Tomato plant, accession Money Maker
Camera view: bottom (45 deg); turntable rotation: 150 degrees
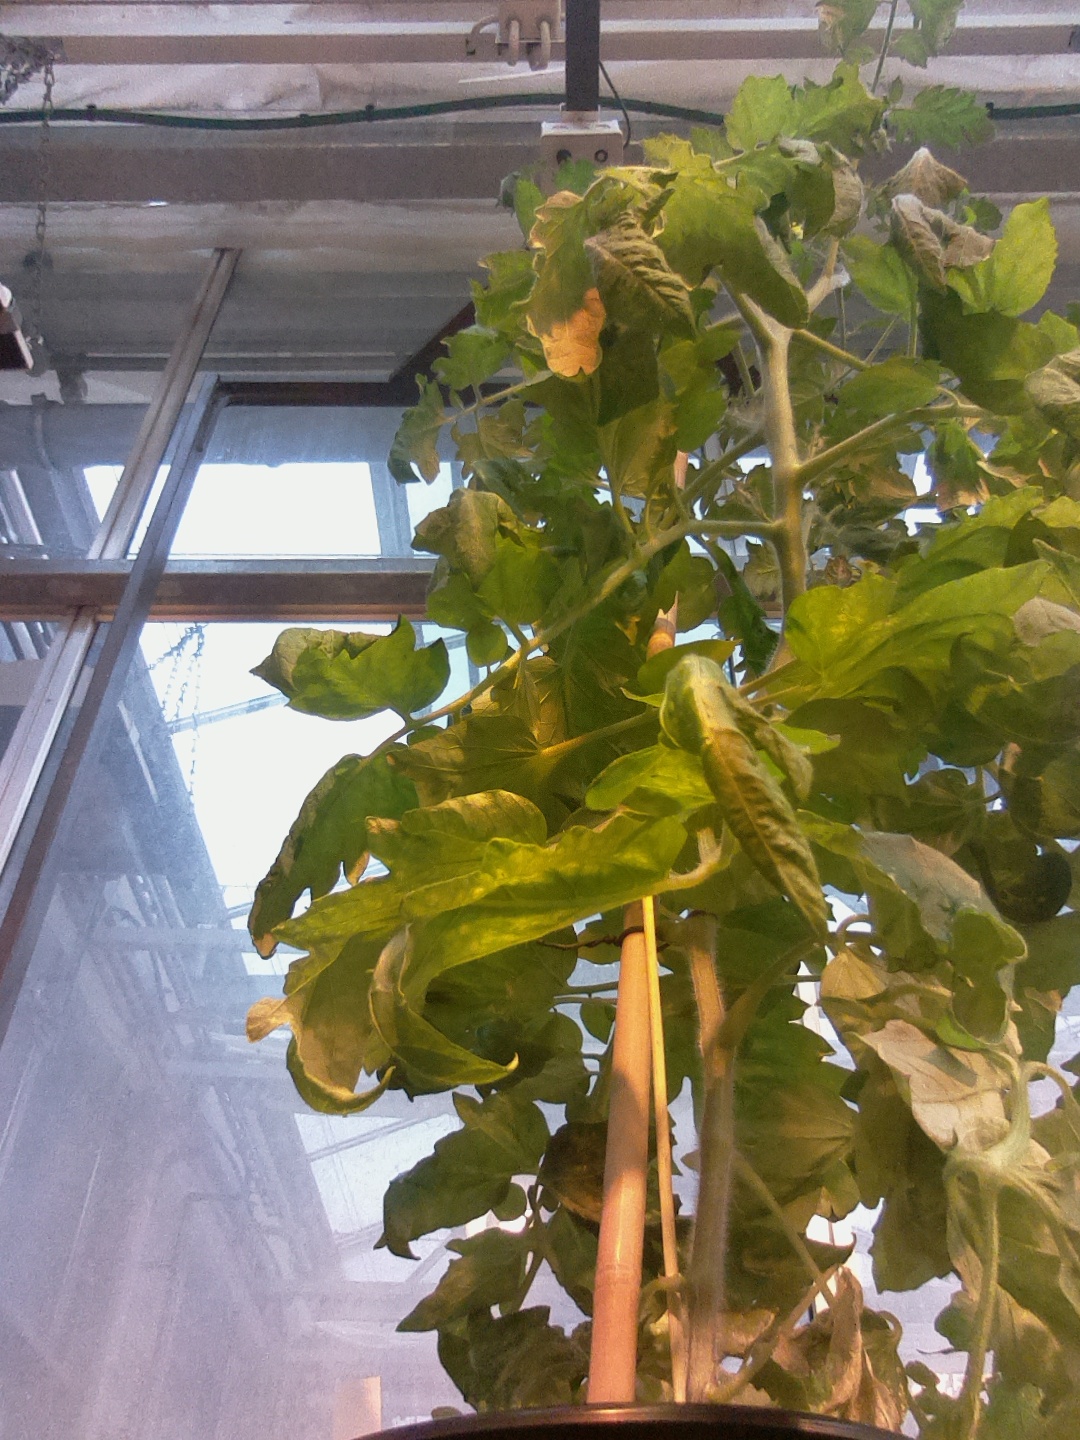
BBCH growth stage 69: End of flowering, 90%-100% of flowers open, more petals falling